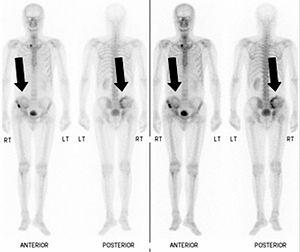
Les métastases osseuses, ou métastases squelettiques, sont des tumeurs malignes secondaires des os, formées par le déplacement de cellules cancéreuses d'une tumeur primaire. Ce sont de loin les tumeurs osseuses les plus fréquentes chez l'adulte. Pour certains cancers, comme le cancer du sein ou de la prostate, les métastases osseuses sont une complication fréquente, qui a une influence substantielle sur la qualité de vie du patient concerné, ainsi que sur le déroulement et le pronostic de la maladie. Fondamentalement, toute tumeur qui métastase par voie sanguine peut infiltrer la moelle osseuse. Les métastases ainsi formées peuvent causer un déséquilibre entre l'activité des ostéoblastes et l'activité des ostéoclastes. On distingue ainsi les métastases osseuses lytiques, et les métastases ostéocondensantes, moins fréquentes. Le plus souvent, on observe une augmentation de l'activité ostéoclastique, ce qui entraîne une lyse osseuse. Les métastases osseuses provoquent des ostéopathies tumorales, c'est-à-dire des maladies osseuses provoquées par la tumeur. Elles peuvent par là influencer les échanges de matière de l'os localement ou globalement.